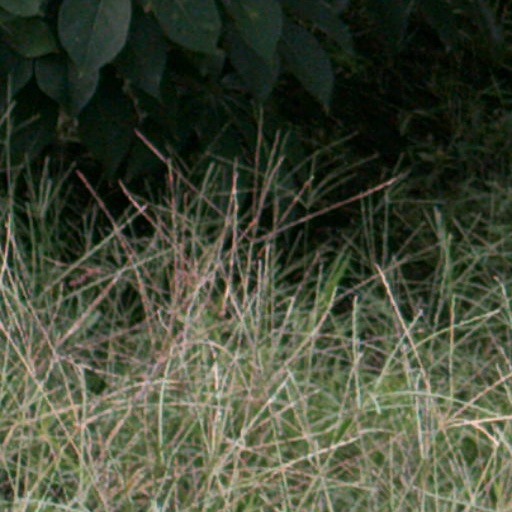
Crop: cassava